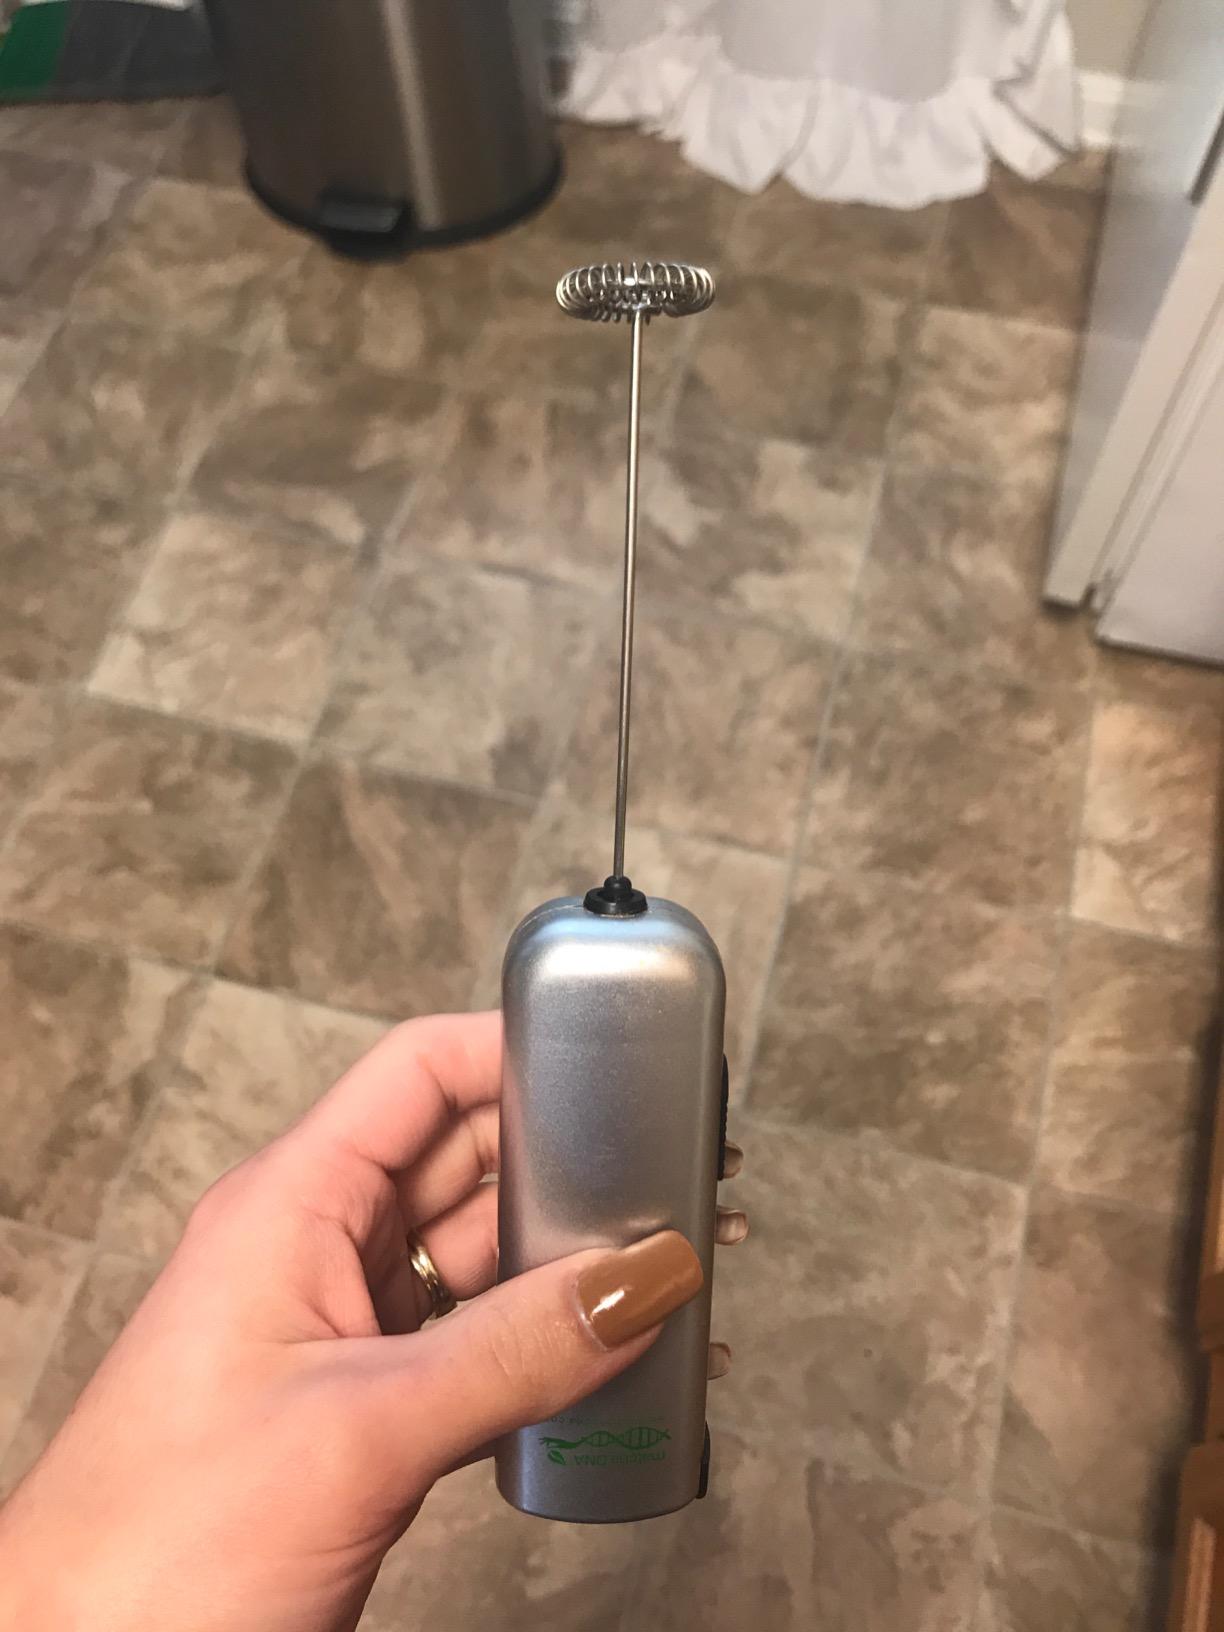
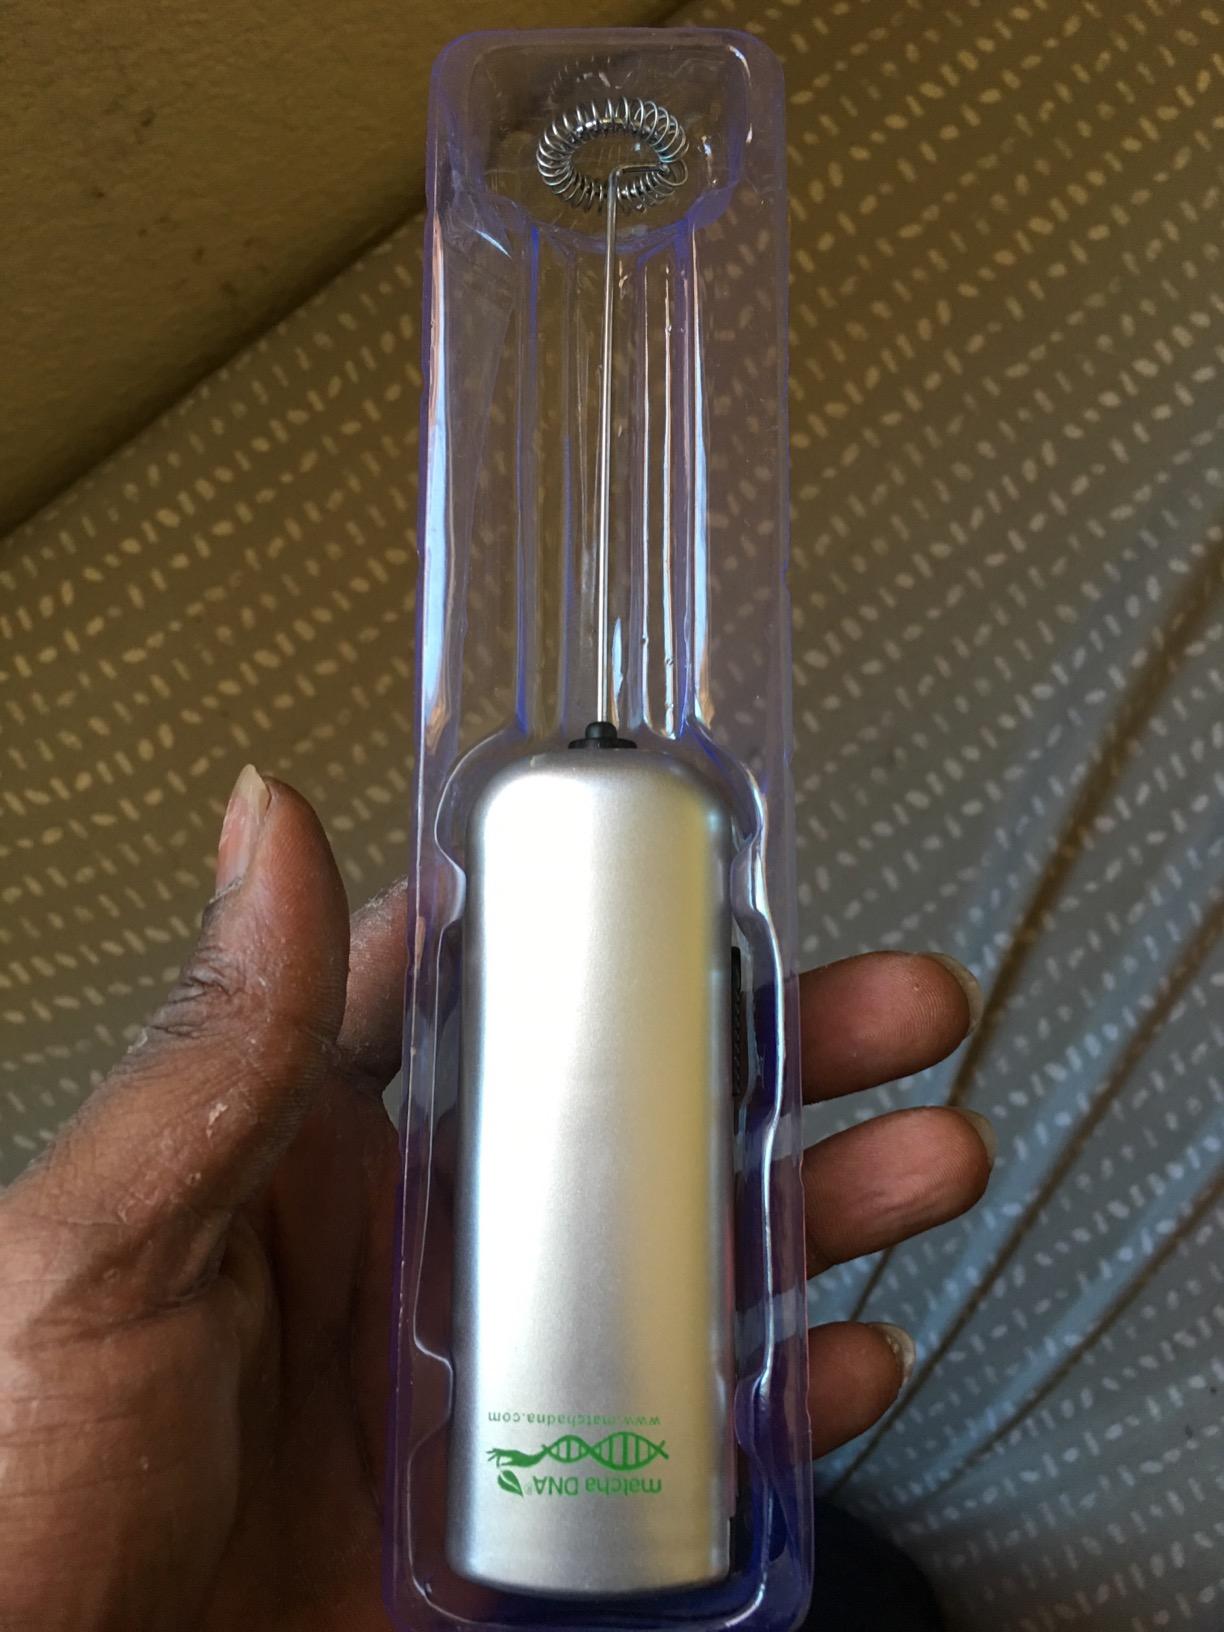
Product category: items_mixer
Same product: yes